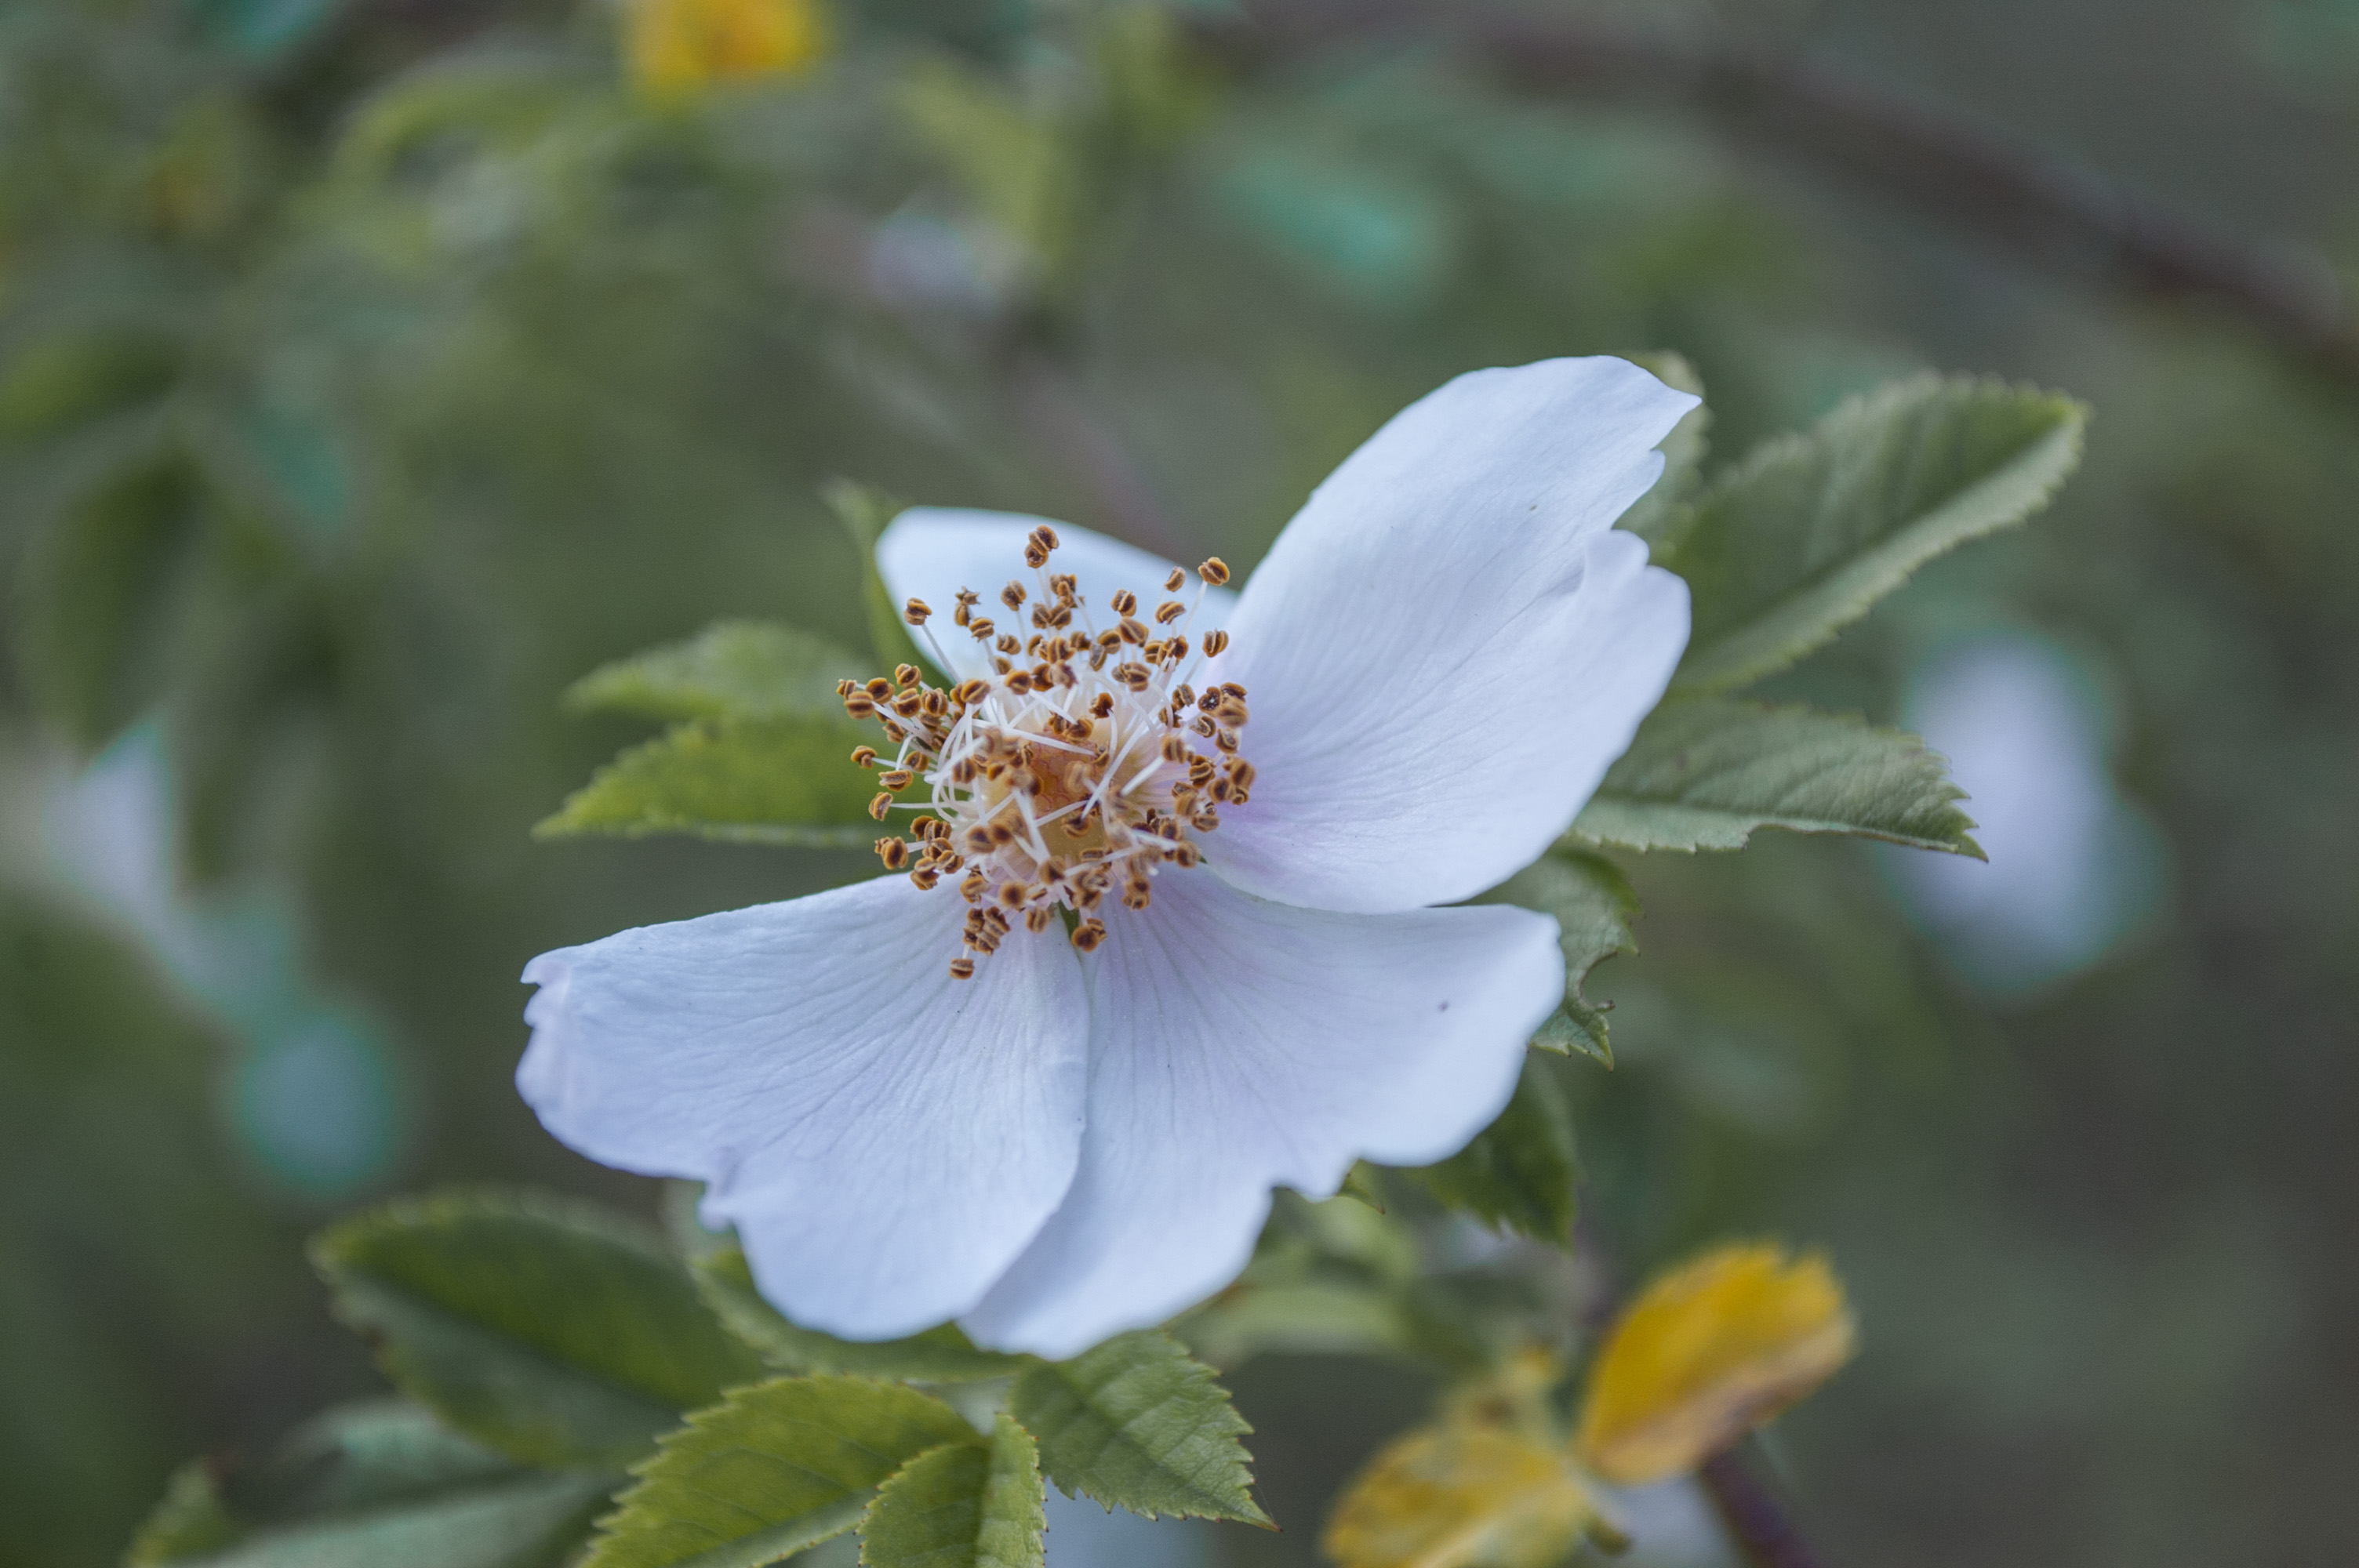
flower, petal, plant, flowering plant, Rosa omeiensis, evergreen rose, multiflora rose, Rosa sericea, rosa wichuraiana, rose, rose family, rosa canina, wildflower, rosa rubiginosa, burnet rose, California wild rose, rose order, Rosa nutkana